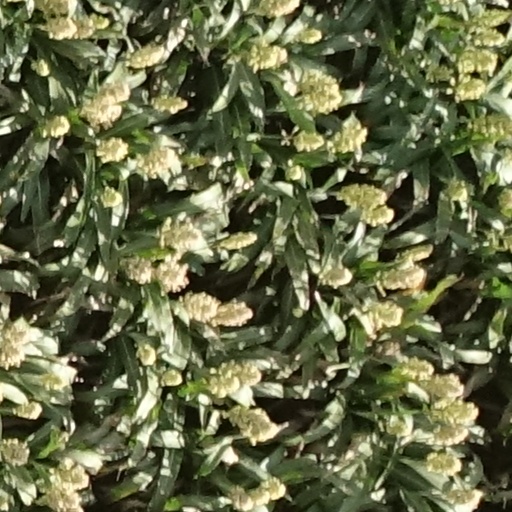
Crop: sorghum